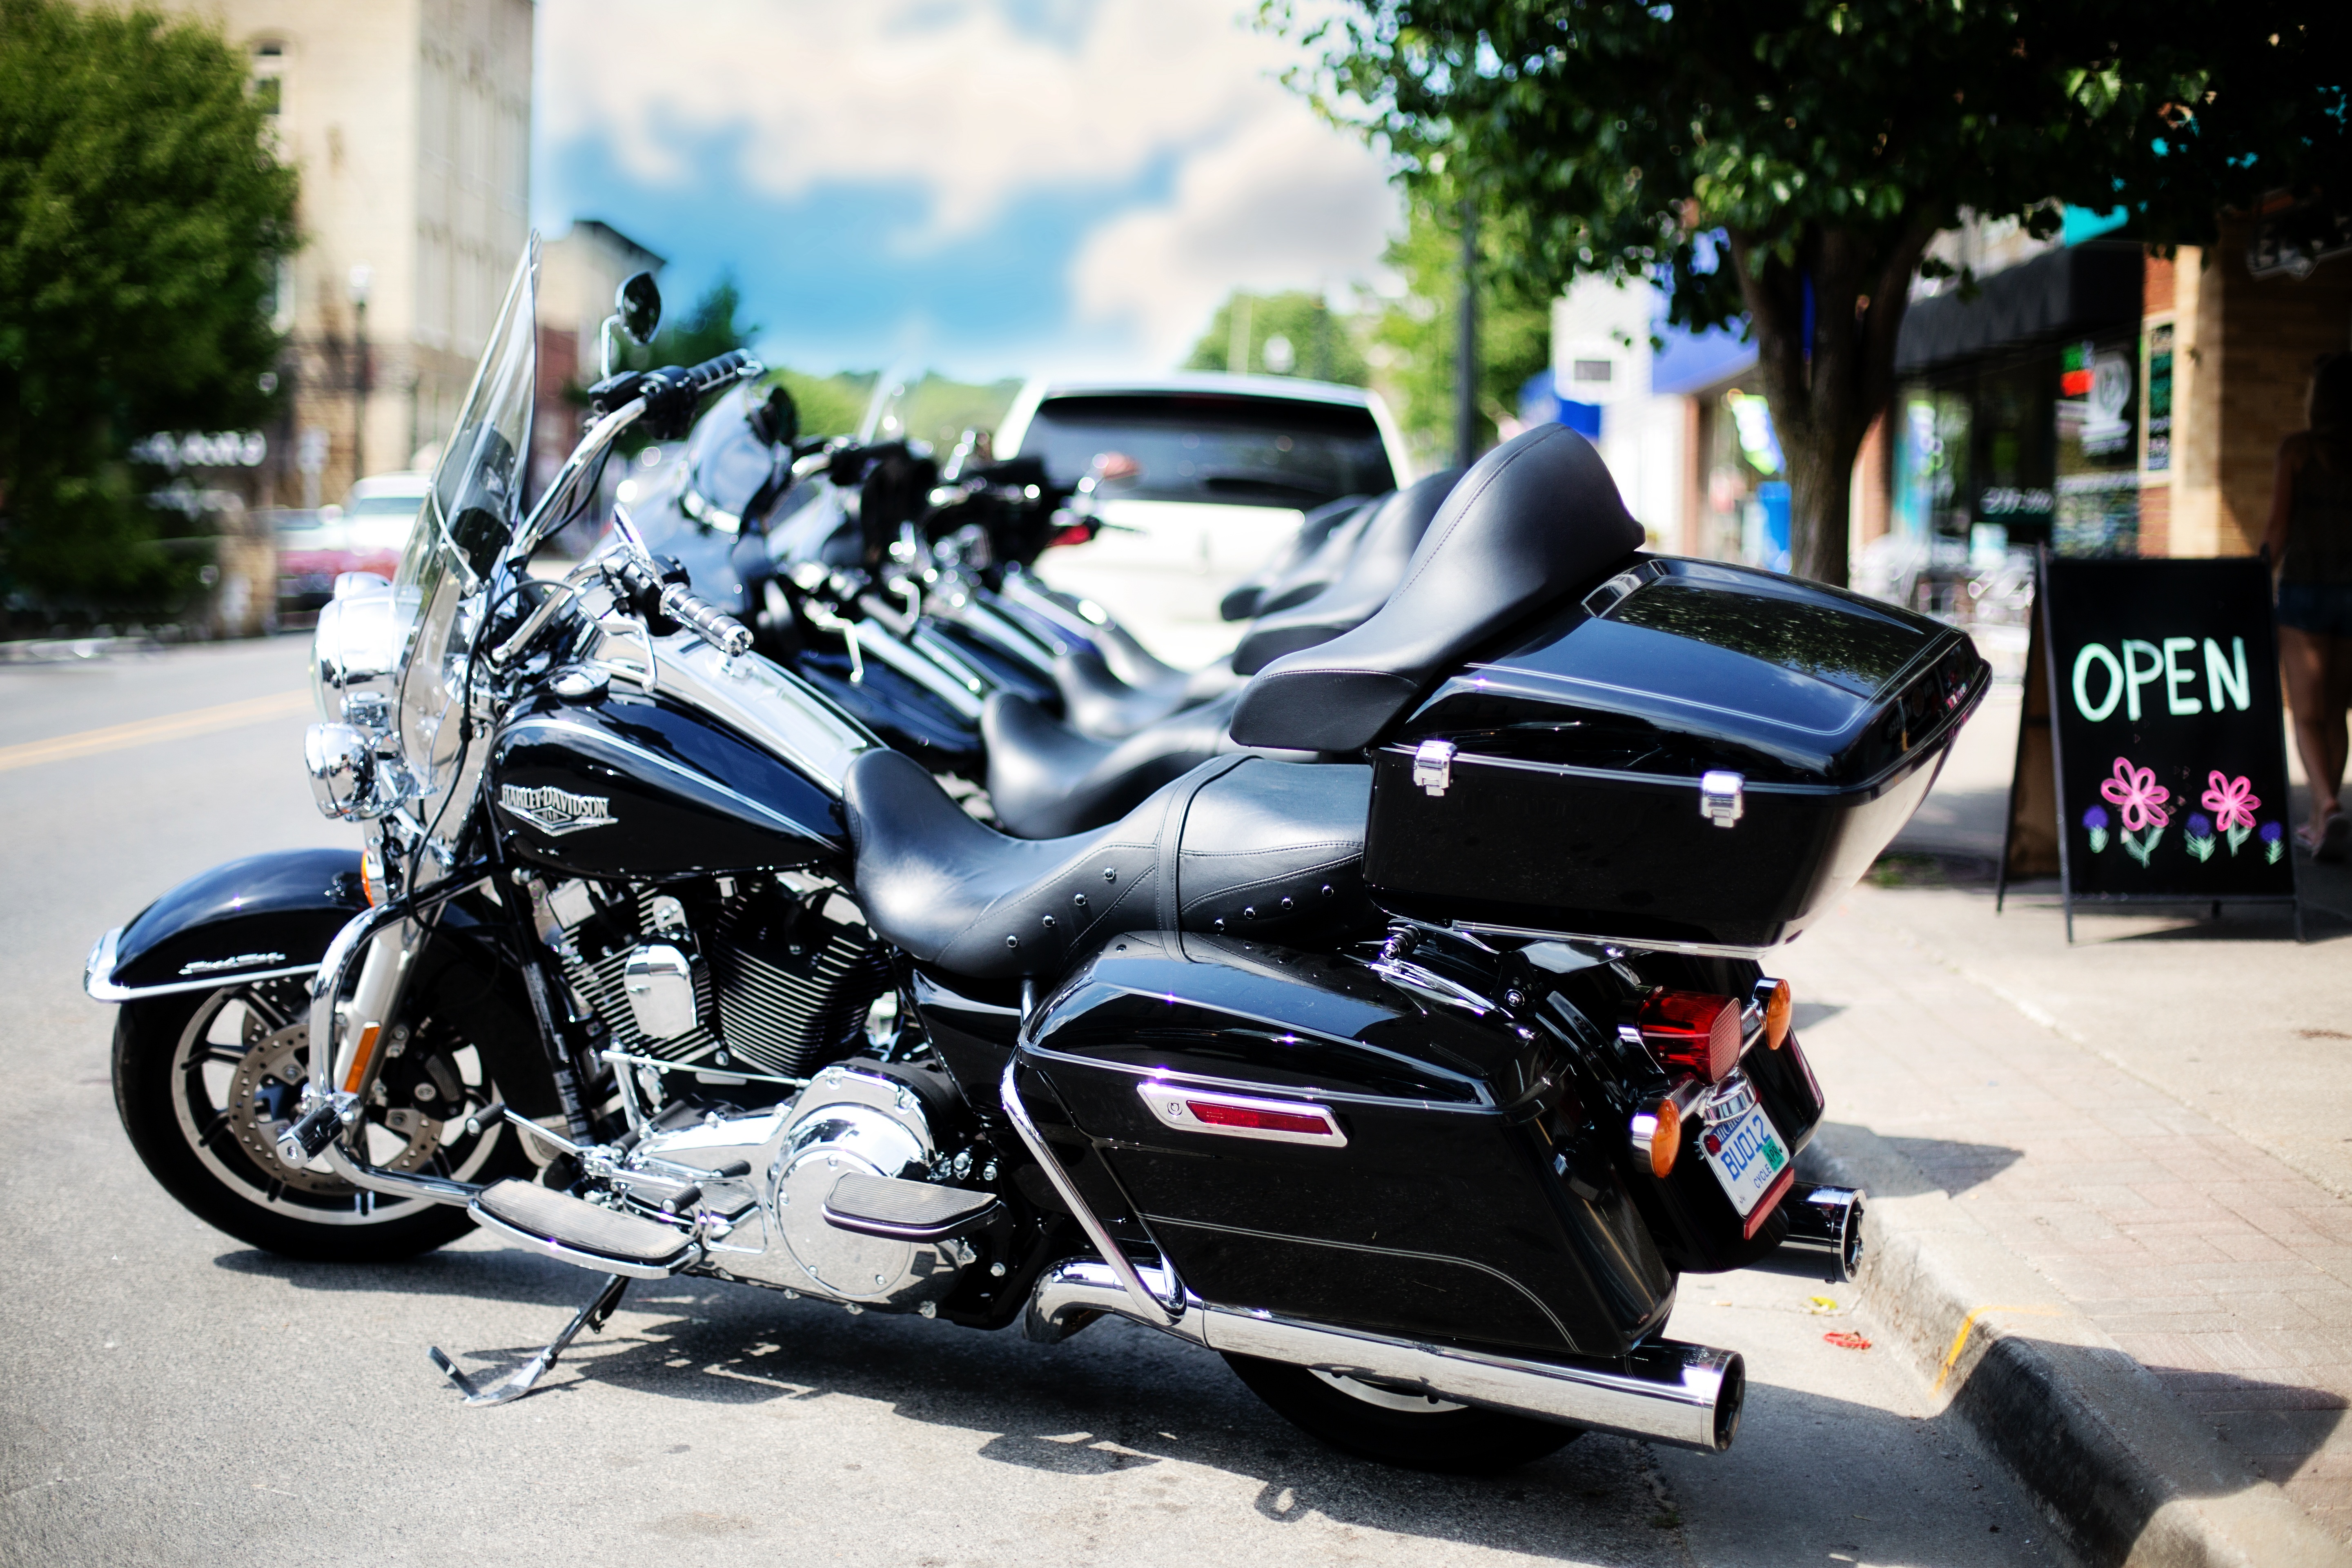
car, transportation, vehicle, motorcycle, motorbike, cycle, davidson, chrome, motor, chopper, motorcycles, harley, cruiser, motorcycling, land vehicle, automobile make